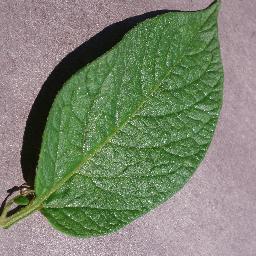
Label: Potato___healthy